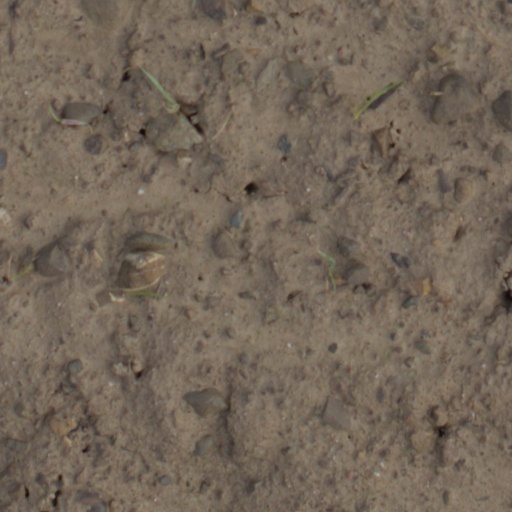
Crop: wheat